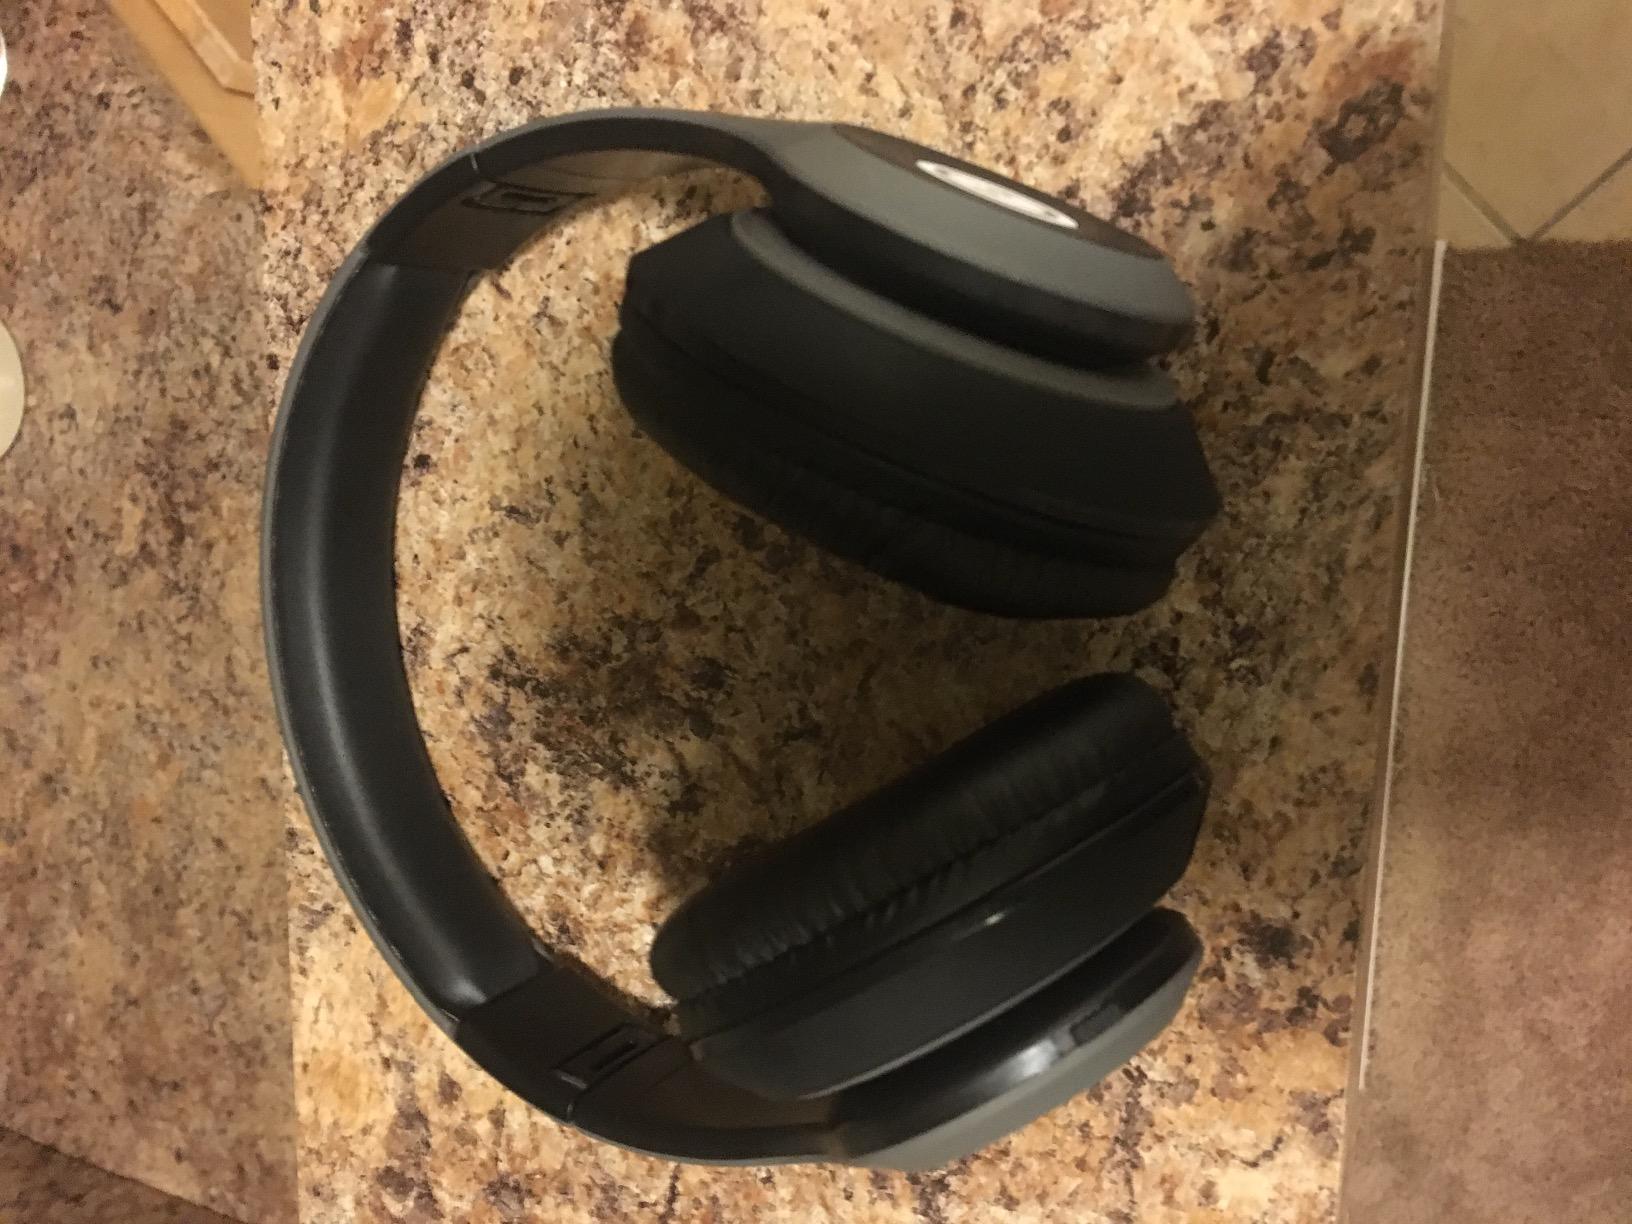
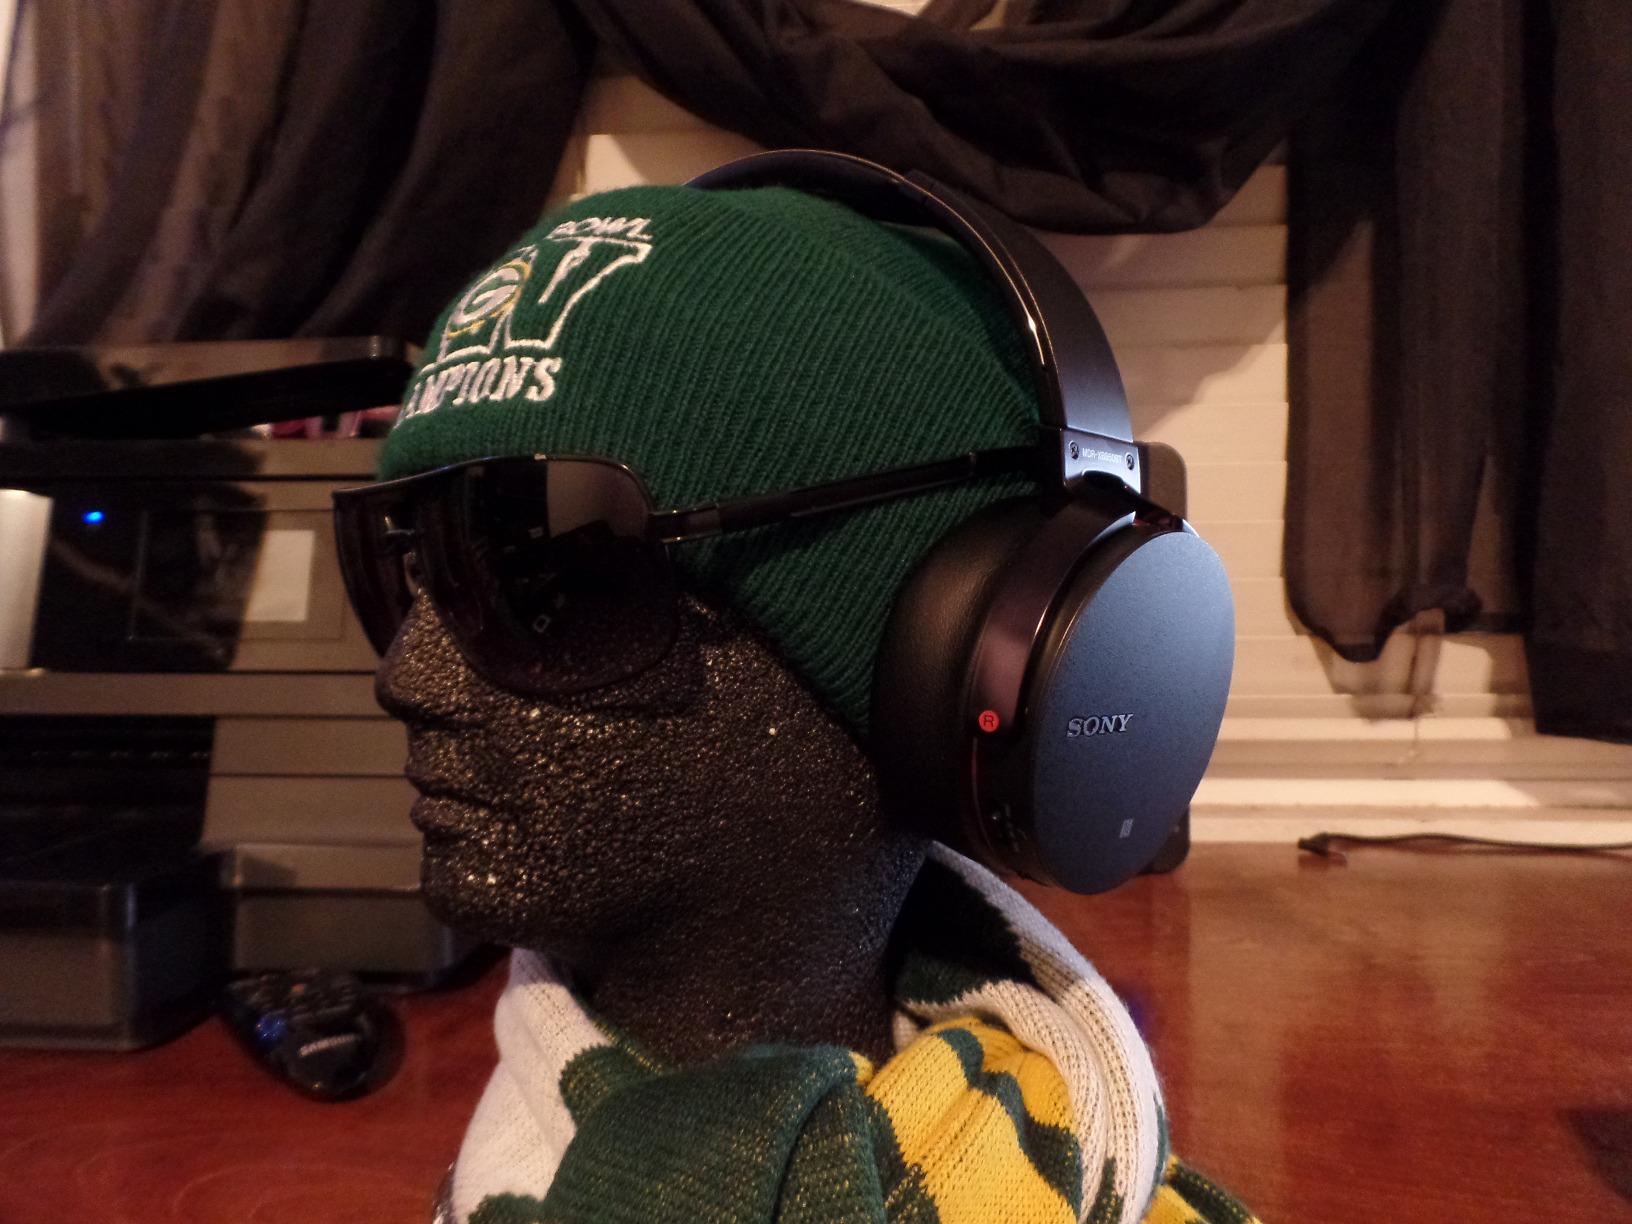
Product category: headphones
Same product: no